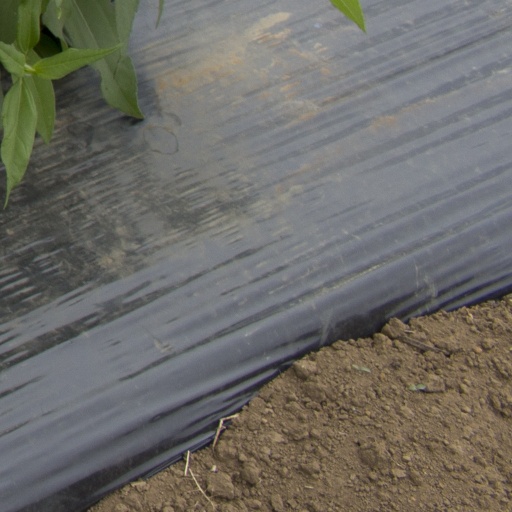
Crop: Jerusalem artichoke